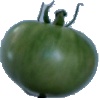
Label: Tomato not Ripened 1